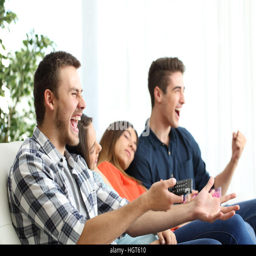
excited men watching tv and bored girlfriends sitting on a couch in the living room at home